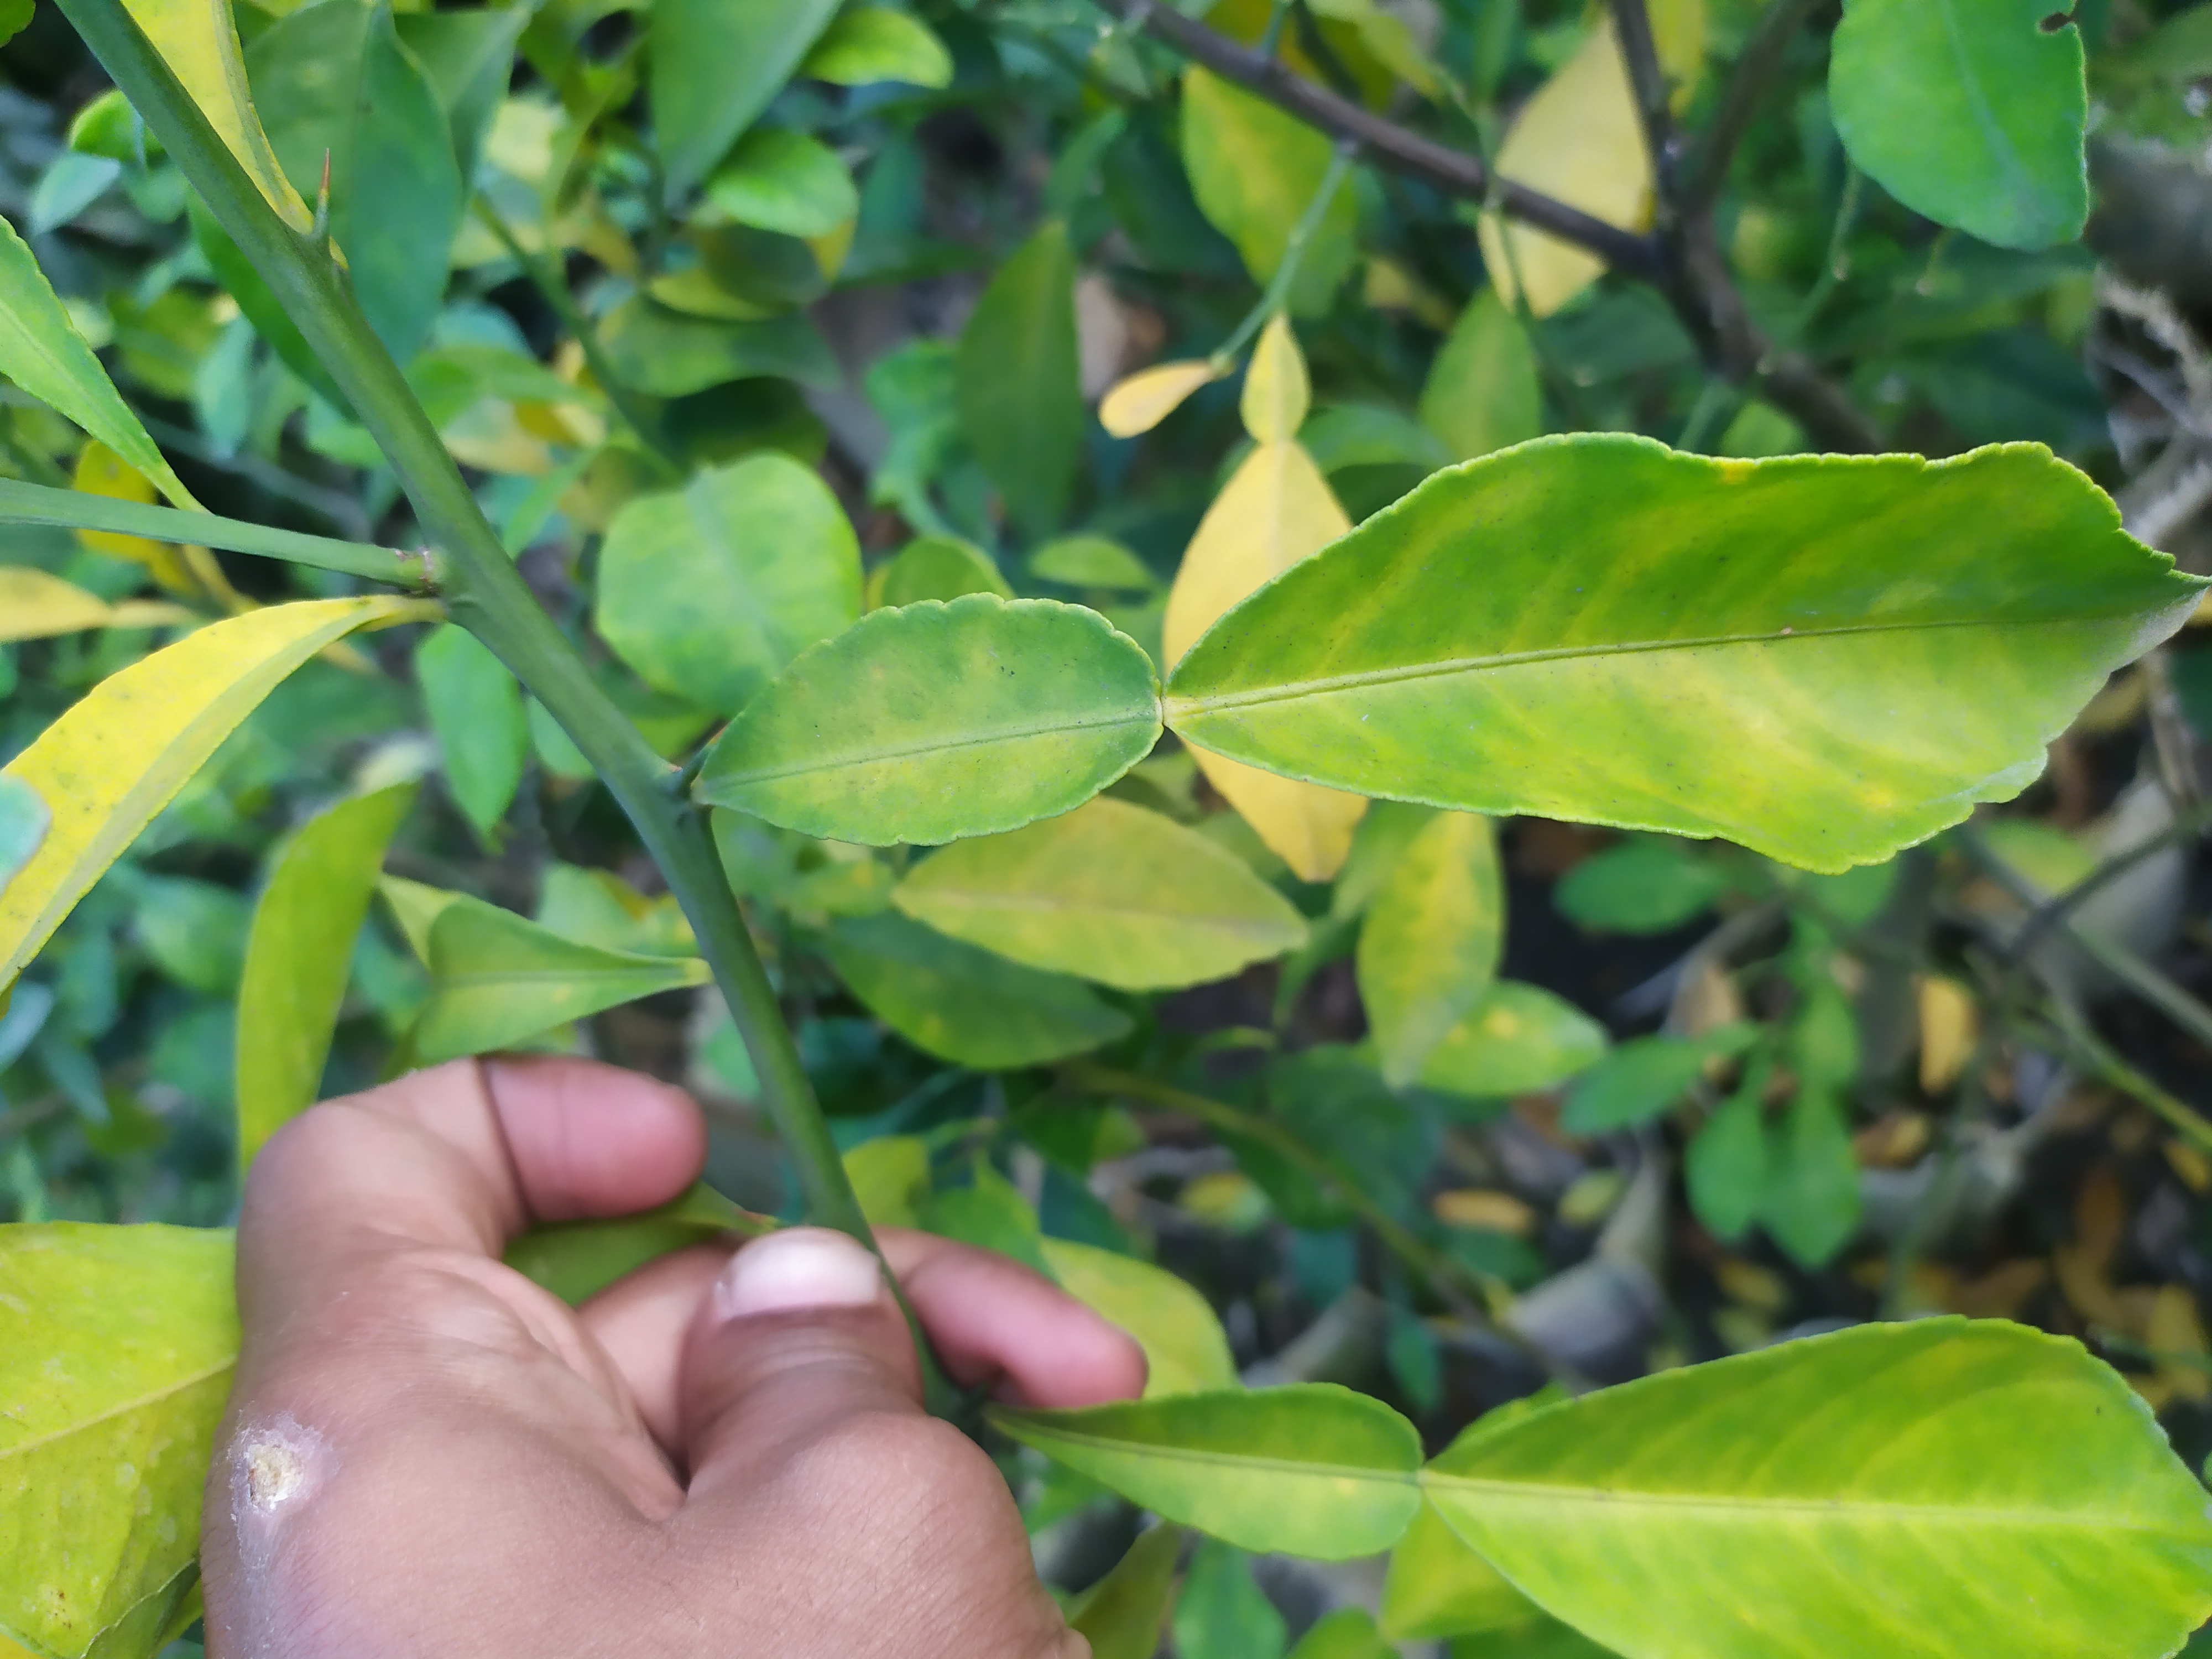
Mandarin leaf variety: Nagpuri